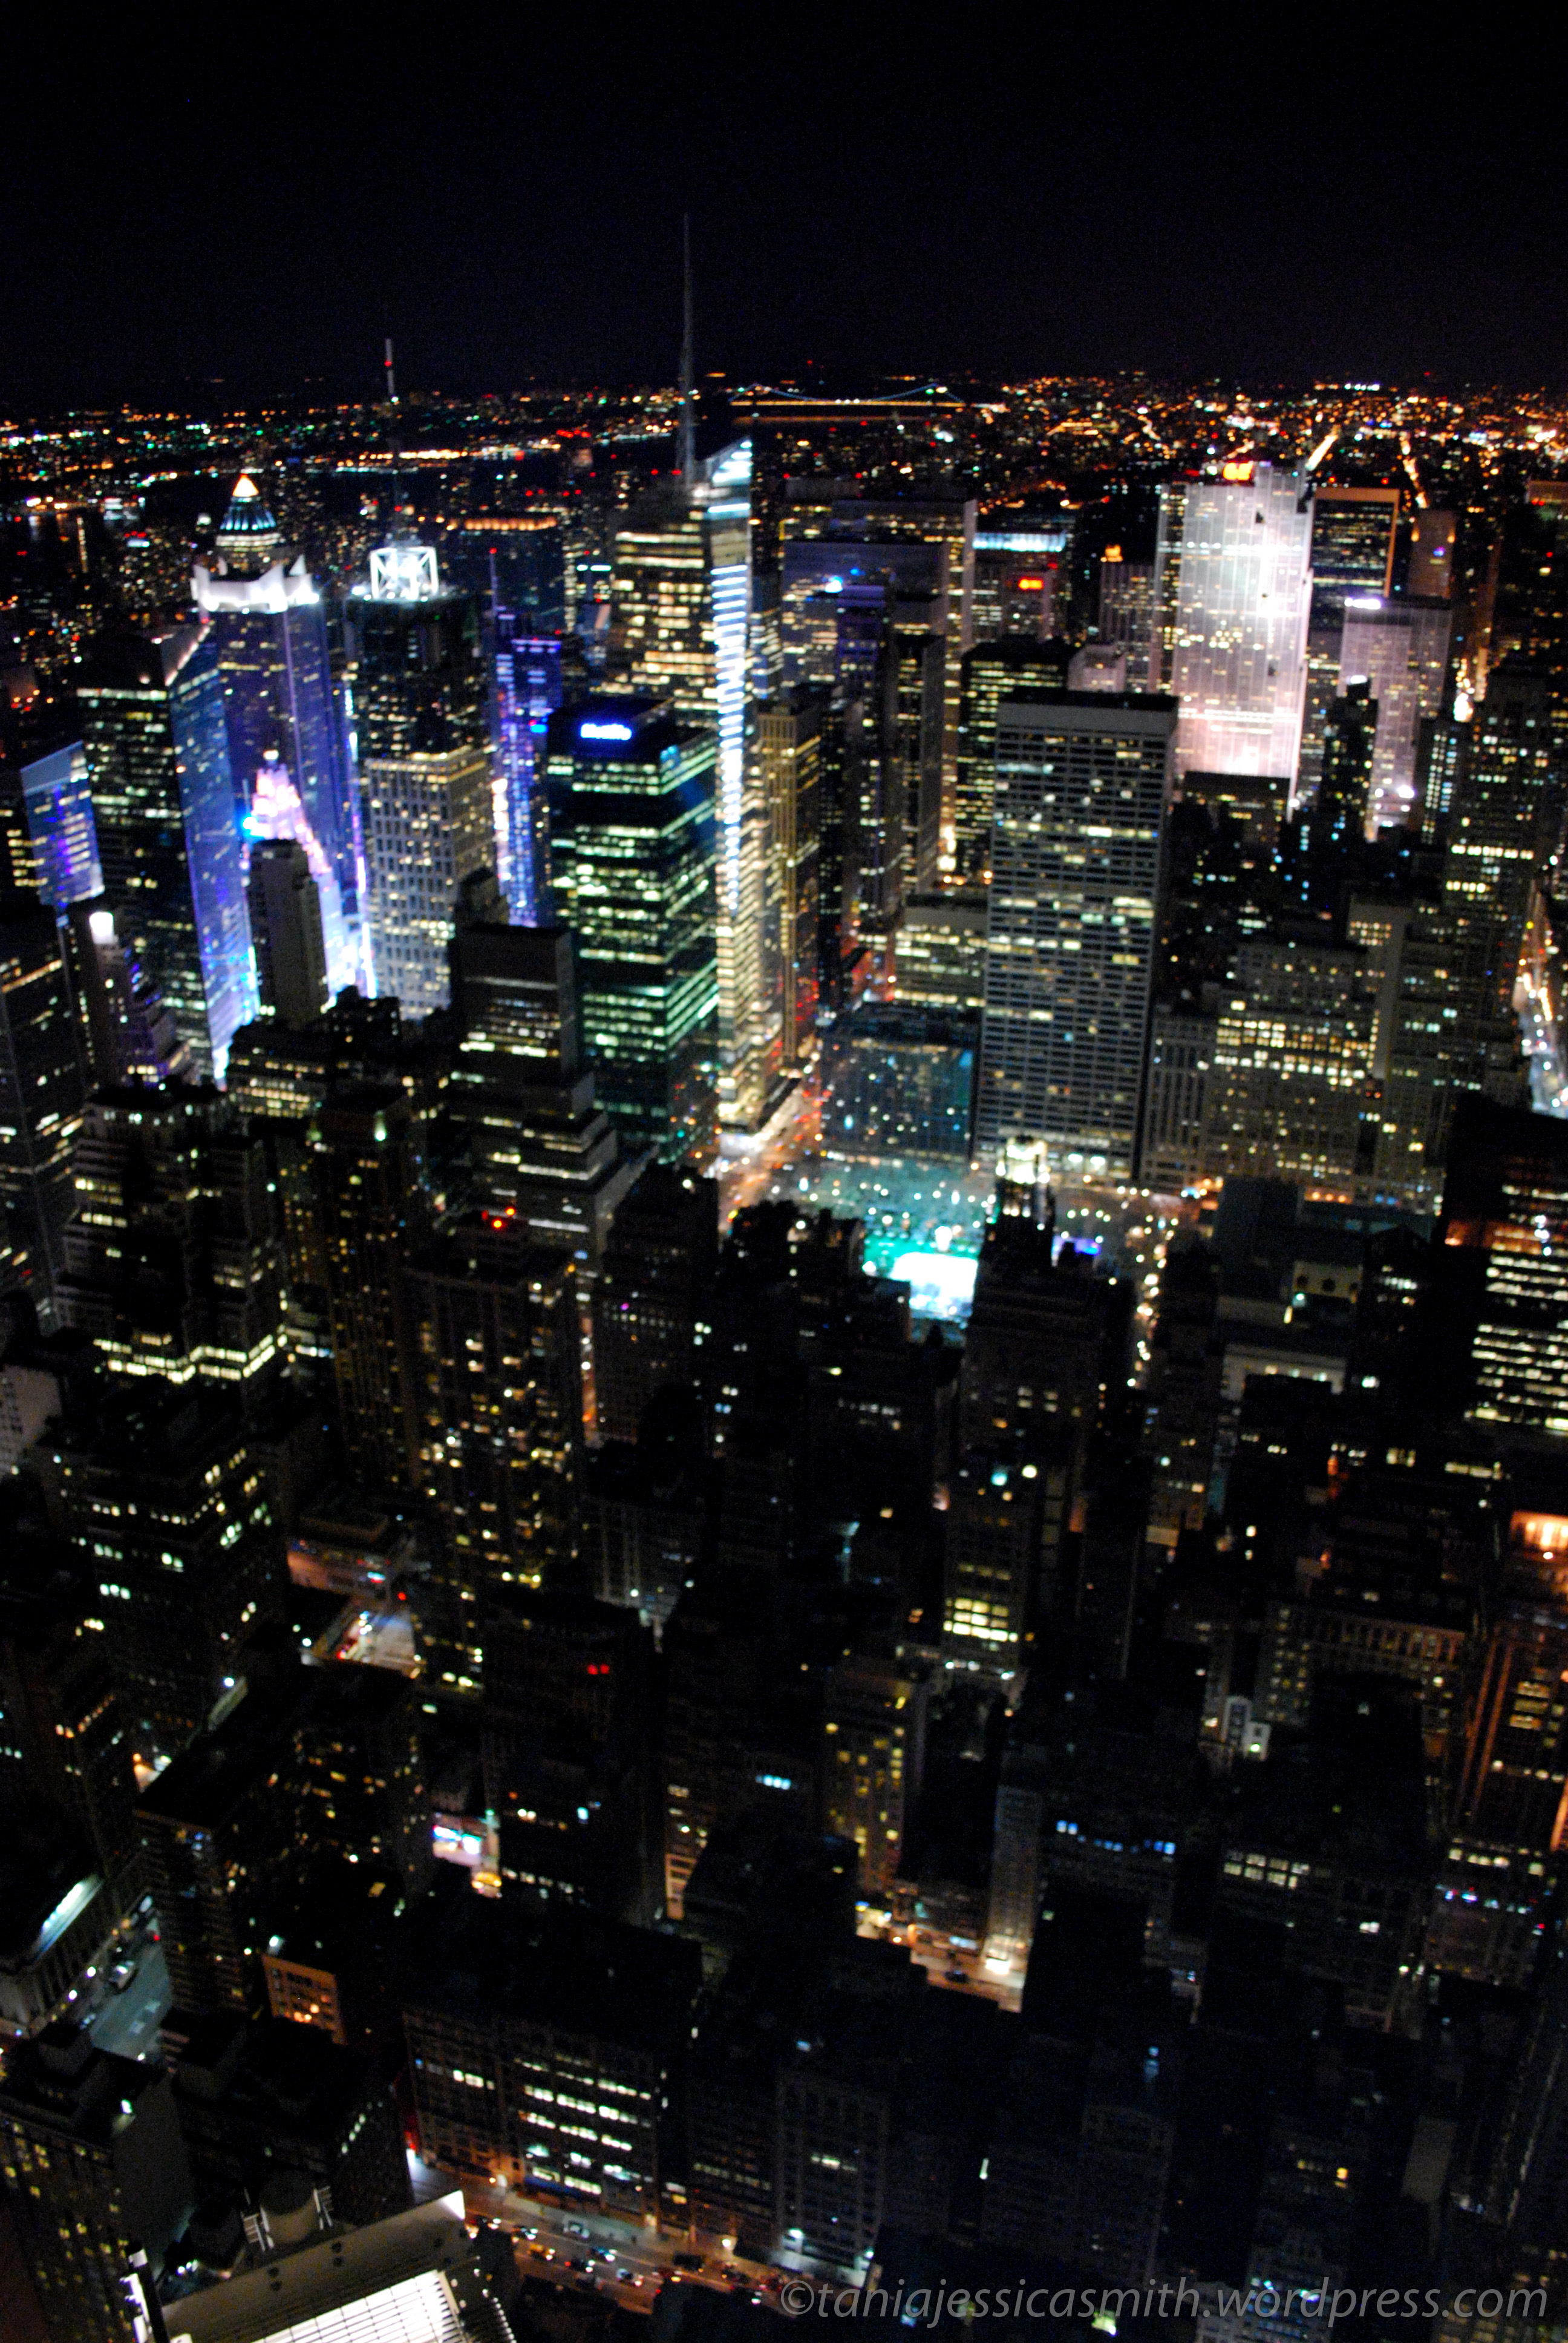
city, building, skyscraper, nature, tower, tower block, world, condominium, sky, electricity, urban design, cityscape, midnight, commercial building, landscape, mixed use, space, metropolis, darkness, bird's eye view, downtown, aerial photography, skyline, reflection, night, electric blue, horizon, apartment